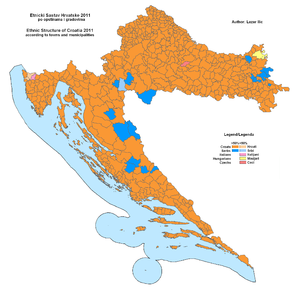
Kroatien / Demografi
Demografisk kort som viser byernes og kommunernes etniske sammensætning i 2011. Byer og kommuner med store majoriteter er markerede: